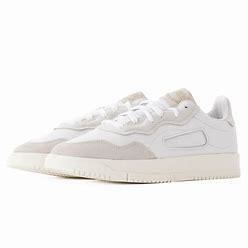
Brand: Adidas
Model: SC Premiere